Canonization

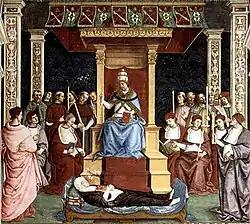
Pope Pius II canonizes Catherine of Siena.

Canonization is a papal declaration that the Catholic faithful may venerate a particular deceased member of the church. Popes began making such decrees in the tenth century. Up to that point, the local bishops governed the veneration of holy men and women within their own dioceses; and there may have been, for any particular saint, no formal decree at all. In subsequent centuries, the procedures became increasingly regularized and the Popes began restricting to themselves the right to declare someone a Catholic saint. In contemporary usage, the term is understood to refer to the act by which any Christian church declares that a person who has died is a saint, upon which declaration the person is included in the list of recognized saints, called the "canon".